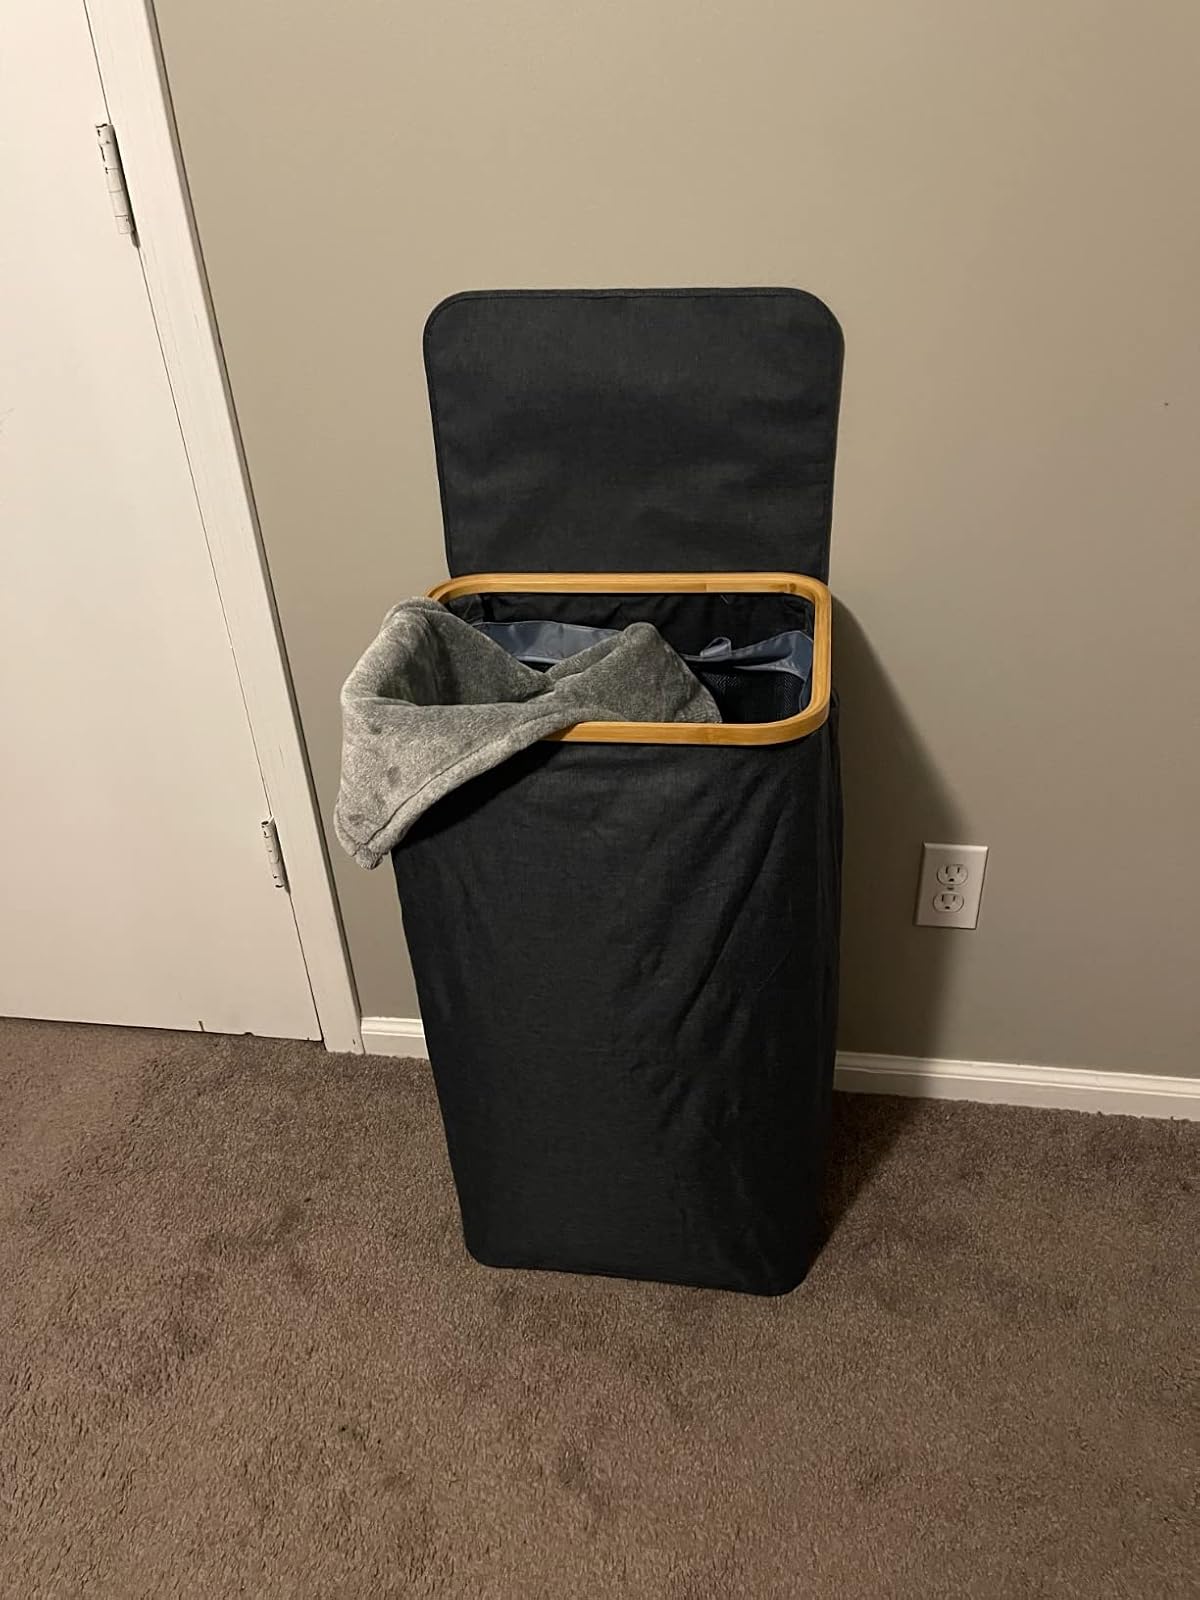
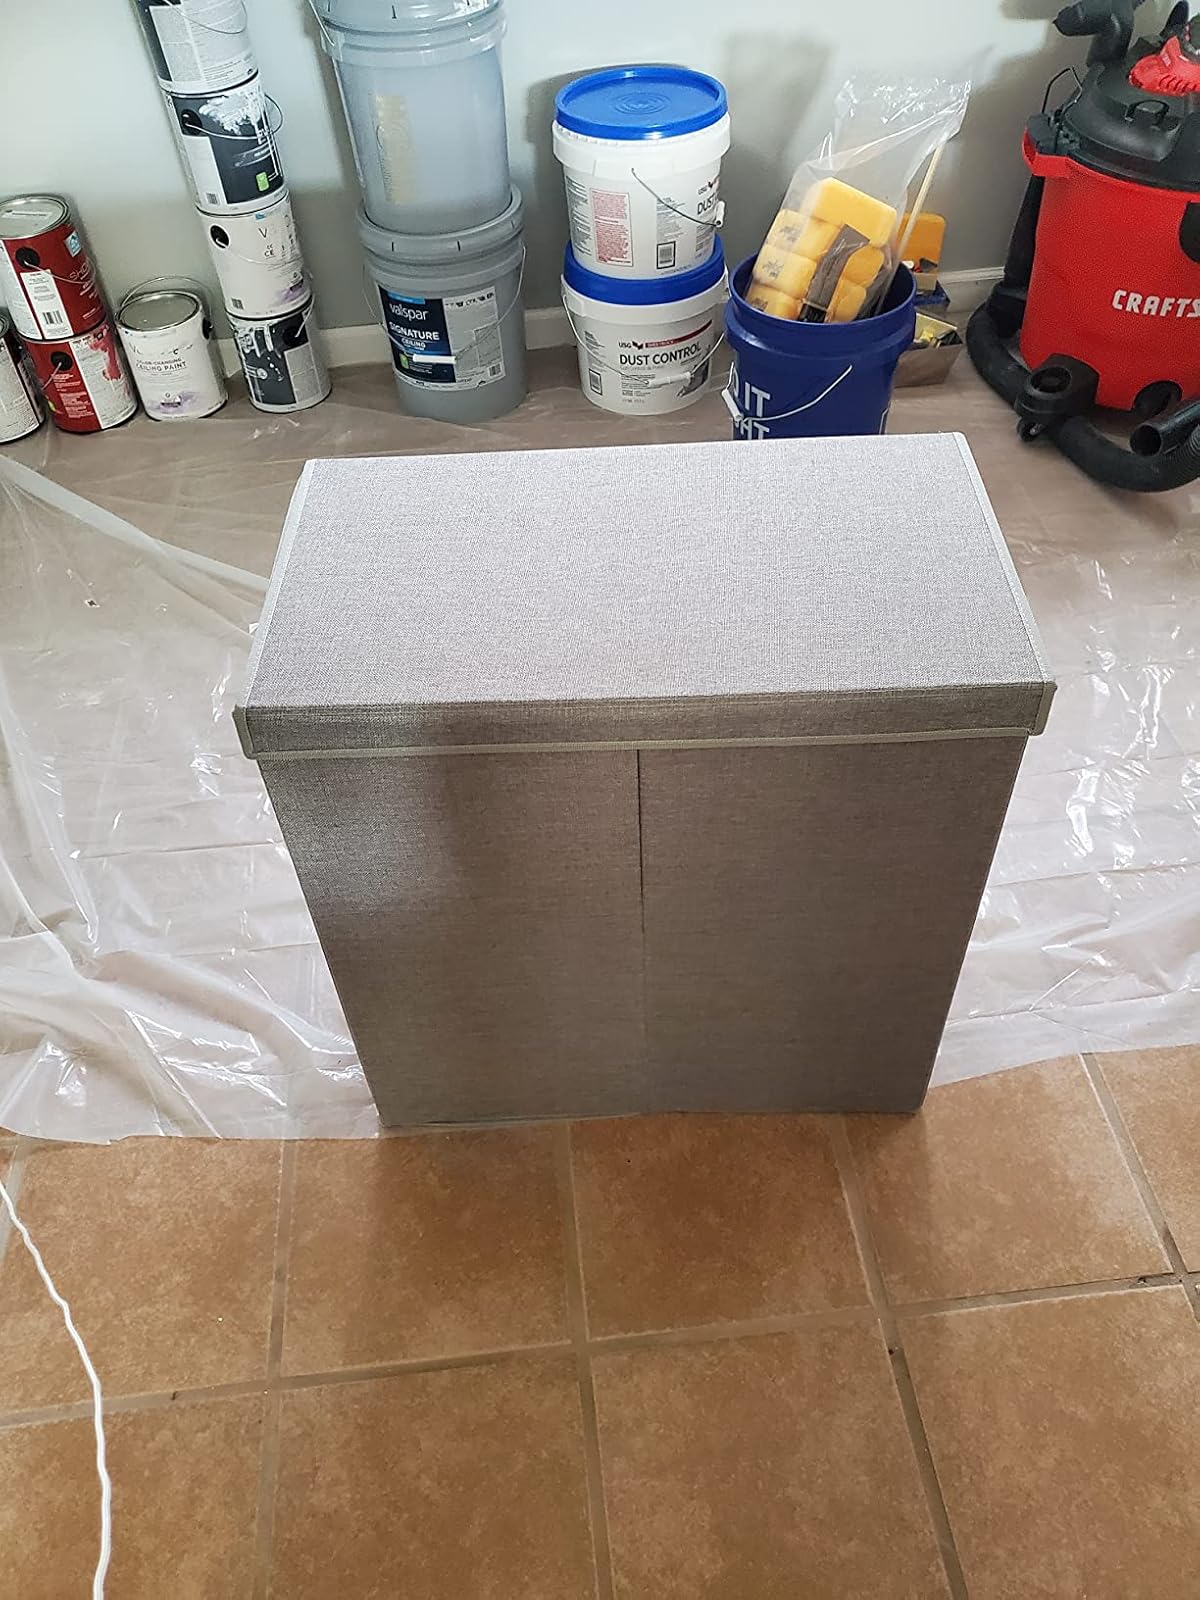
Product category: items_hamper
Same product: no